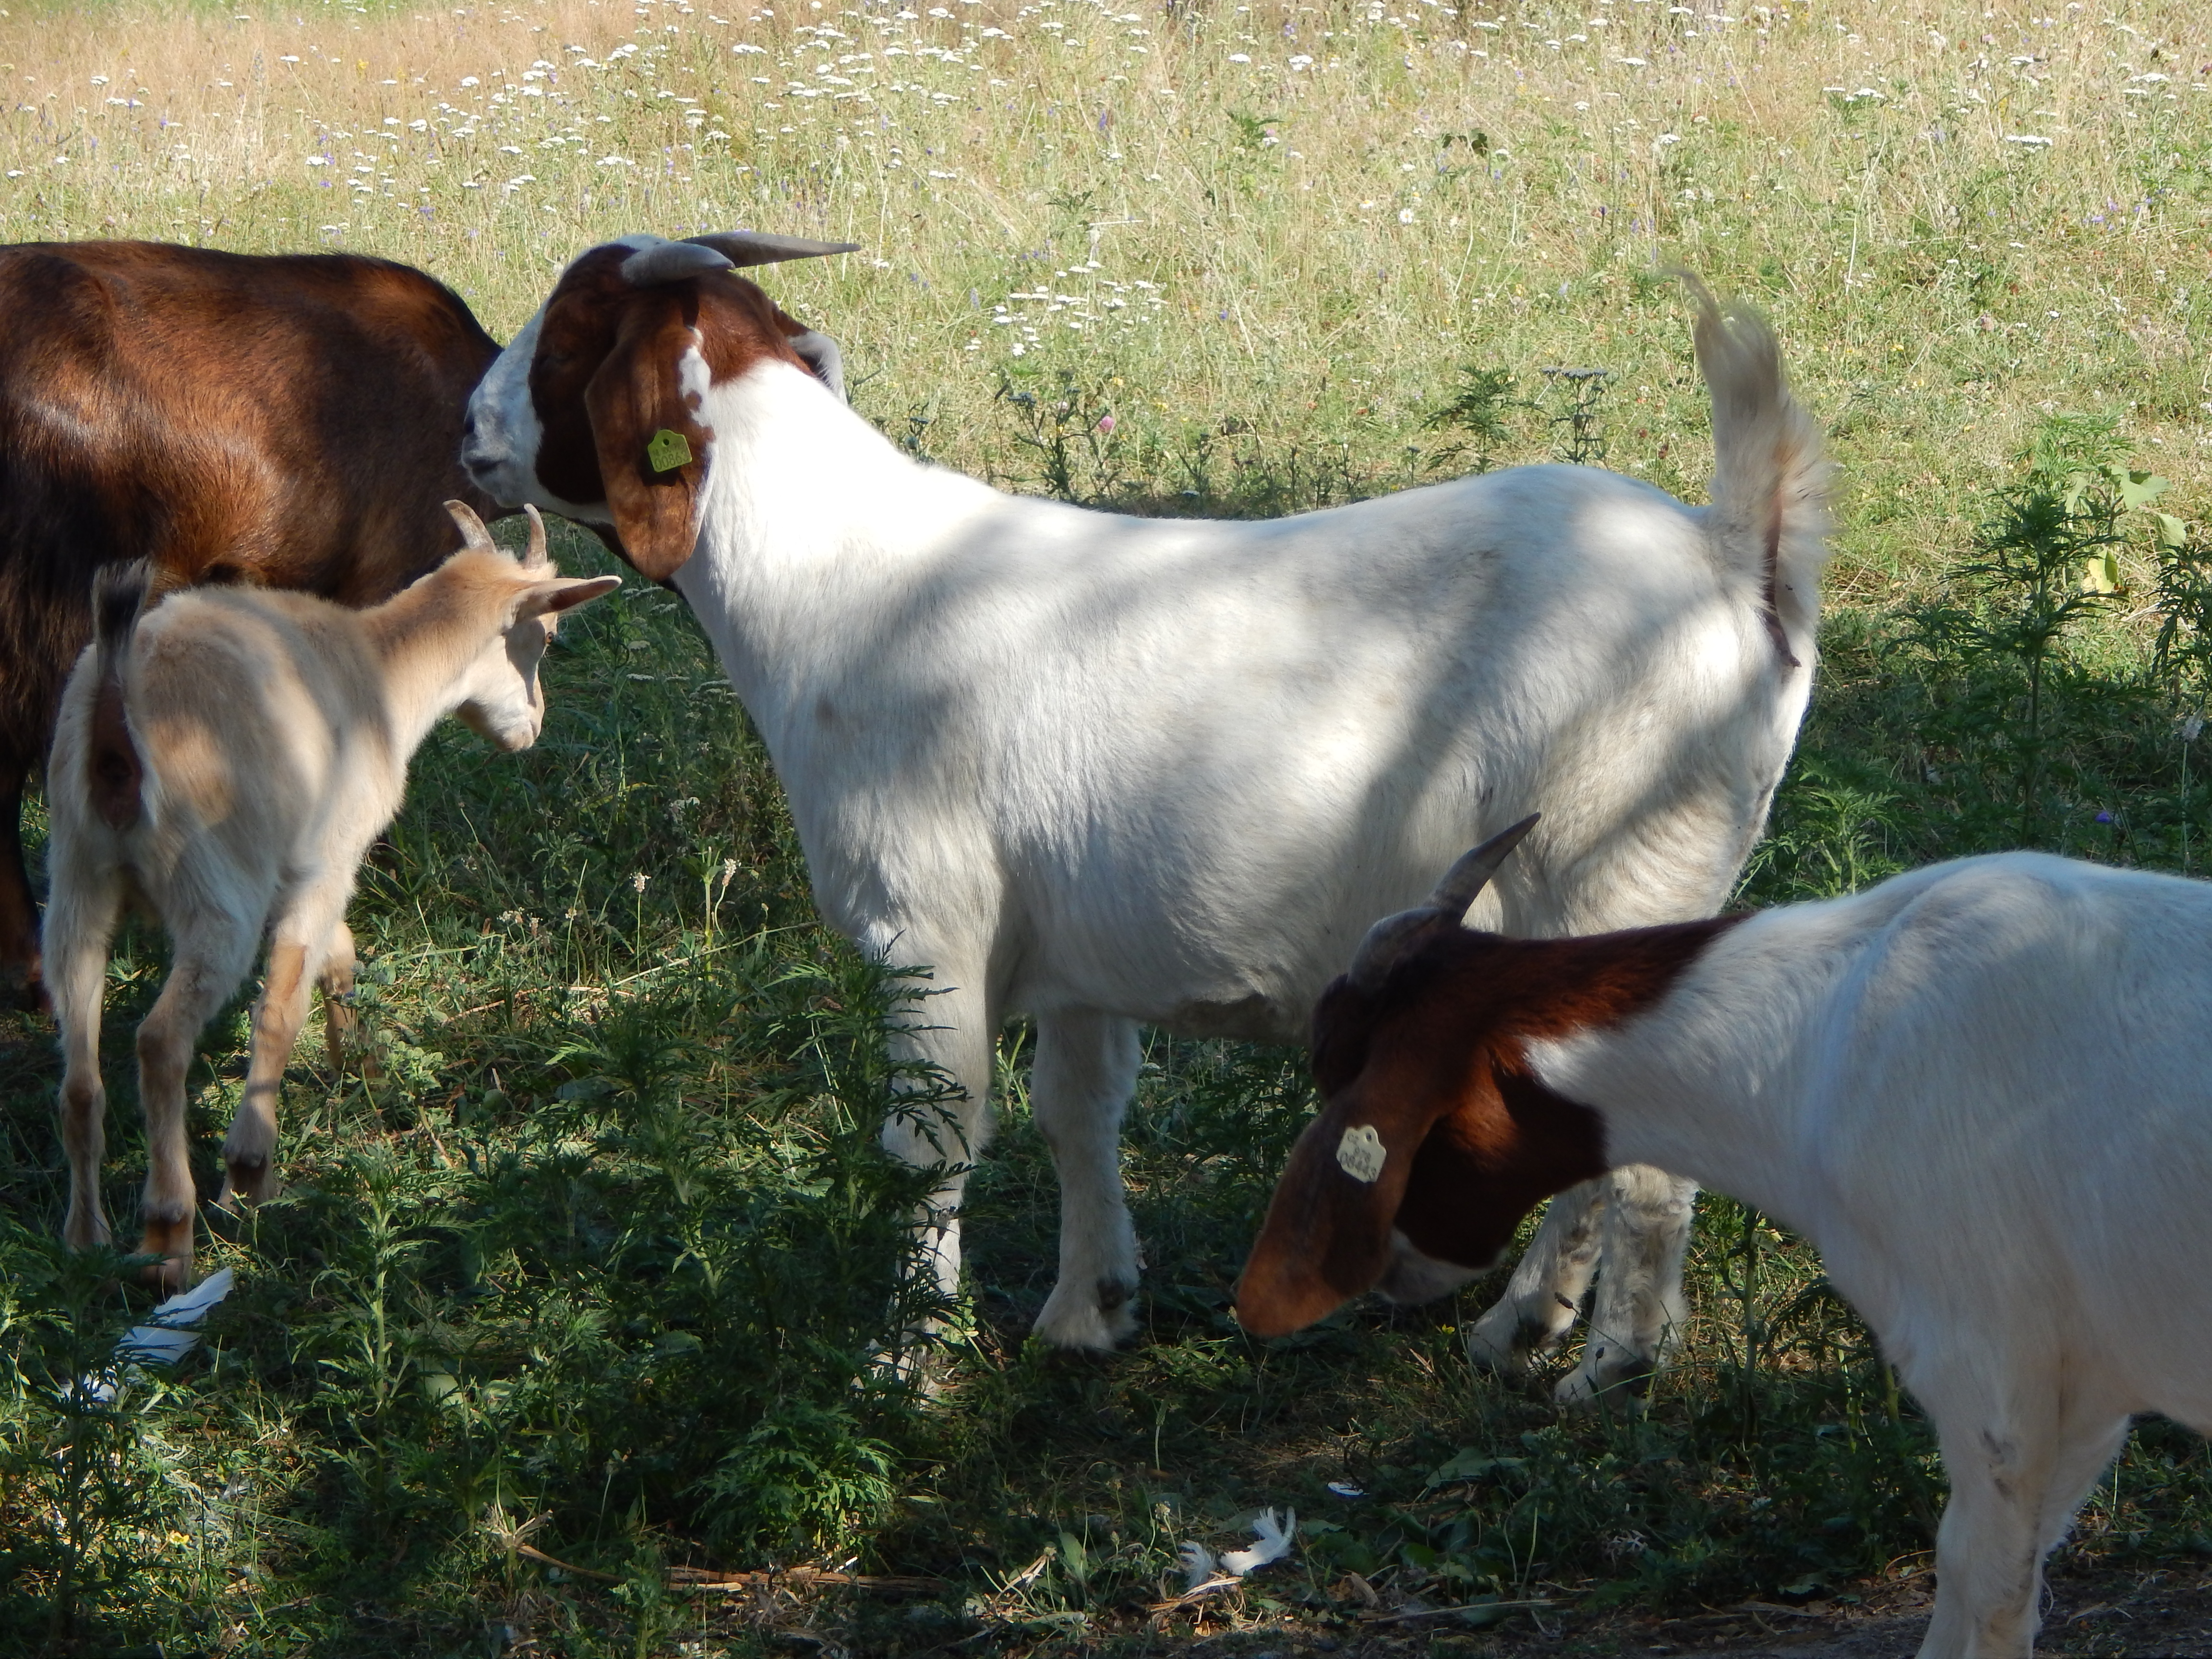
animal, background, animals, nature, winter, lemur, white, head, mammal, tiger, beautiful, wild, wildlife, cat, zoo, cage, enclosure, portrait, cute, park, domestic, face, field, scene, funny, goats, goat, pasture, cow goat family, fauna, livestock, grass, grazing, goat antelope, herd